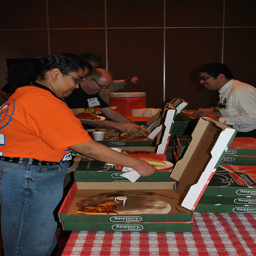
A group of people eating pizza from a box on the table.
A group of people getting pizza from boxes.
A group of people preparing pies of pizza for serving.
People are gathered around the table to grab some pizza.
A group of volunteers are helping to serve pizza.